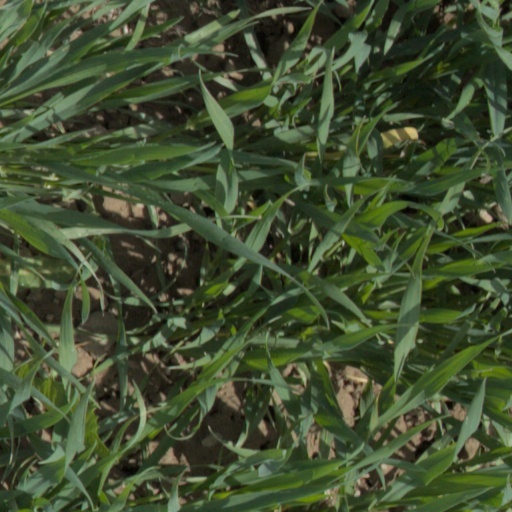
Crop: wheat